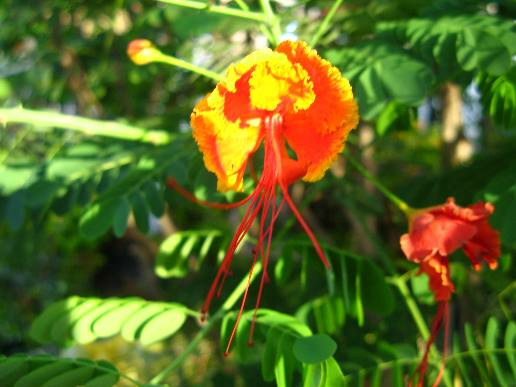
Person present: No